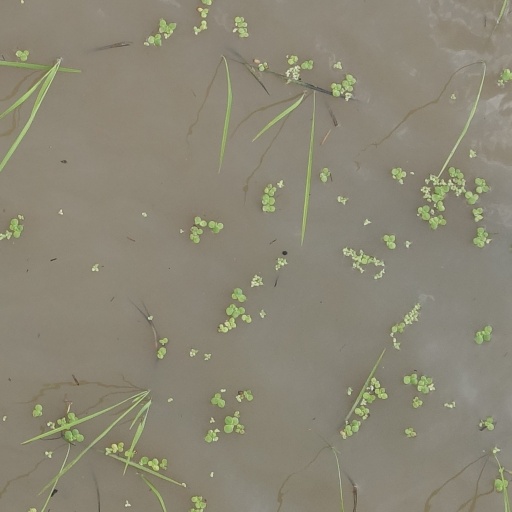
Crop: rice